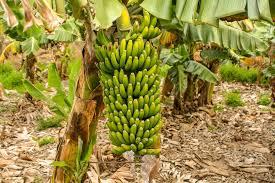
Hii ni ndizi lililokomaa, ni la kuivishwa au kupikwa kabla ya kulwa, linapatikana shambani. Hapa ni mahali ambapo inapandwa na mkulima kisha yakiwa tayari yanapelekwa sokoni.